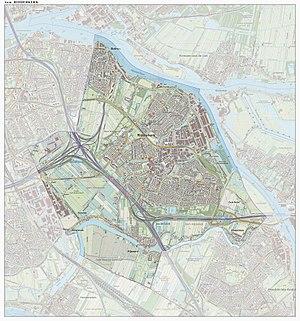
Ridderkerk est un village et une commune néerlandaise située en province de Hollande-Méridionale. En 2019, sa population s'élève à 46 241 habitants. Outre le centre urbain de Ridderkerk, les villages qui sont rattachés à la commune sont Bolnes, Oostendam, Rijsoord et Slikkerveer.